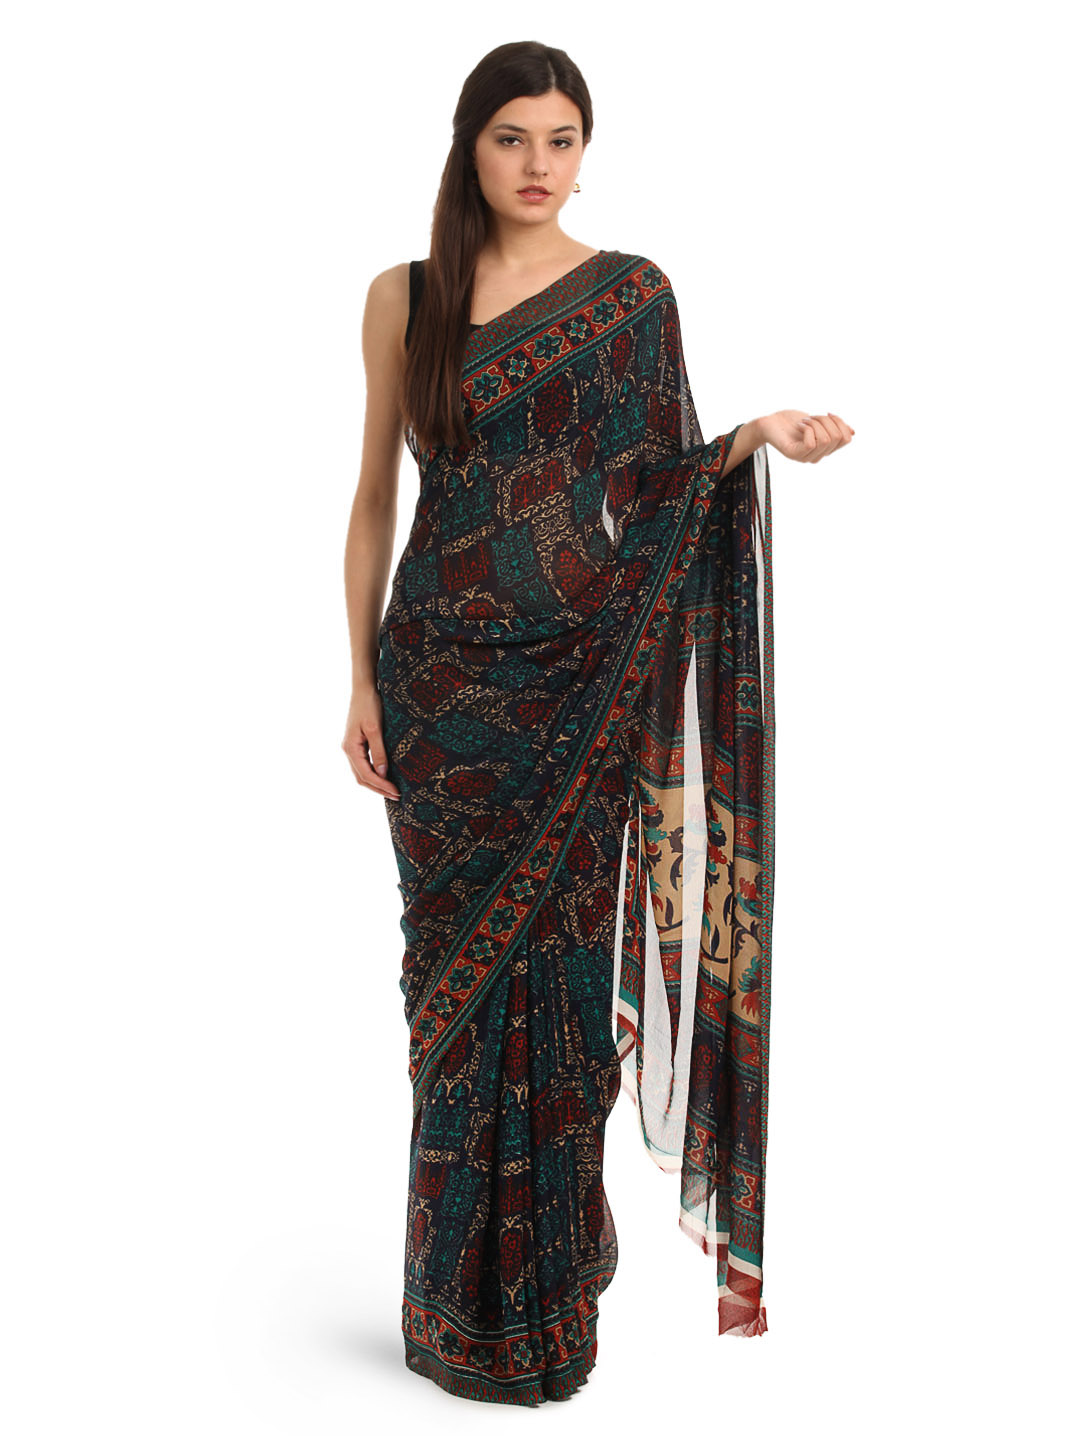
Prafful Navy Georgette Printed Saree
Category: Apparel / Saree / Sarees
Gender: Women
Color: Navy Blue
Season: Summer 2012
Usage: Ethnic